Shane Devine

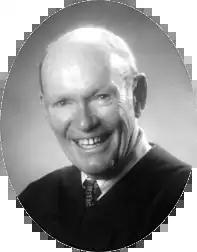

Shane Devine (February 1, 1926 – February 22, 1999) was a United States district judge of the United States District Court for the District of New Hampshire.